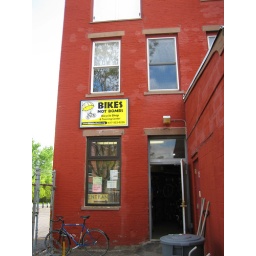
in JP, green street